Ofuda

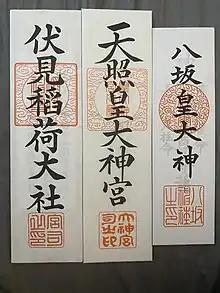
The , an issued by the Grand Shrines of Ise (center) flanked by the "ofuda" of Yasaka Shrine (right) and Fushimi Inari-taisha (left)

In Shinto and Buddhism in Japan, an or is a talisman made out of various materials such as paper, wood, cloth or metal. are commonly found in both Shinto shrines and Buddhist temples and are considered to be imbued with the power of the deities or Buddhist figures revered therein.